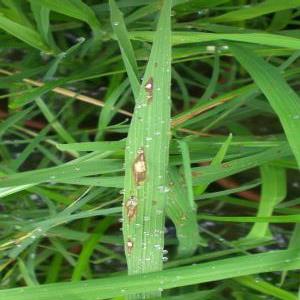
Disease: Blast